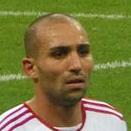
Age: 28